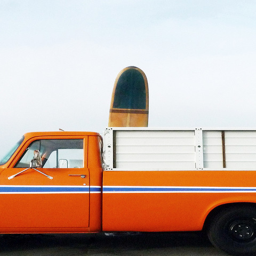
An orange and white truck parked in front of a building.
A large pick up truck on a city street.
A truck with a surfboard sticking out of the back
An orange truck with a stripe on it and a surfboard.
An orange truck with a surfboard on it.